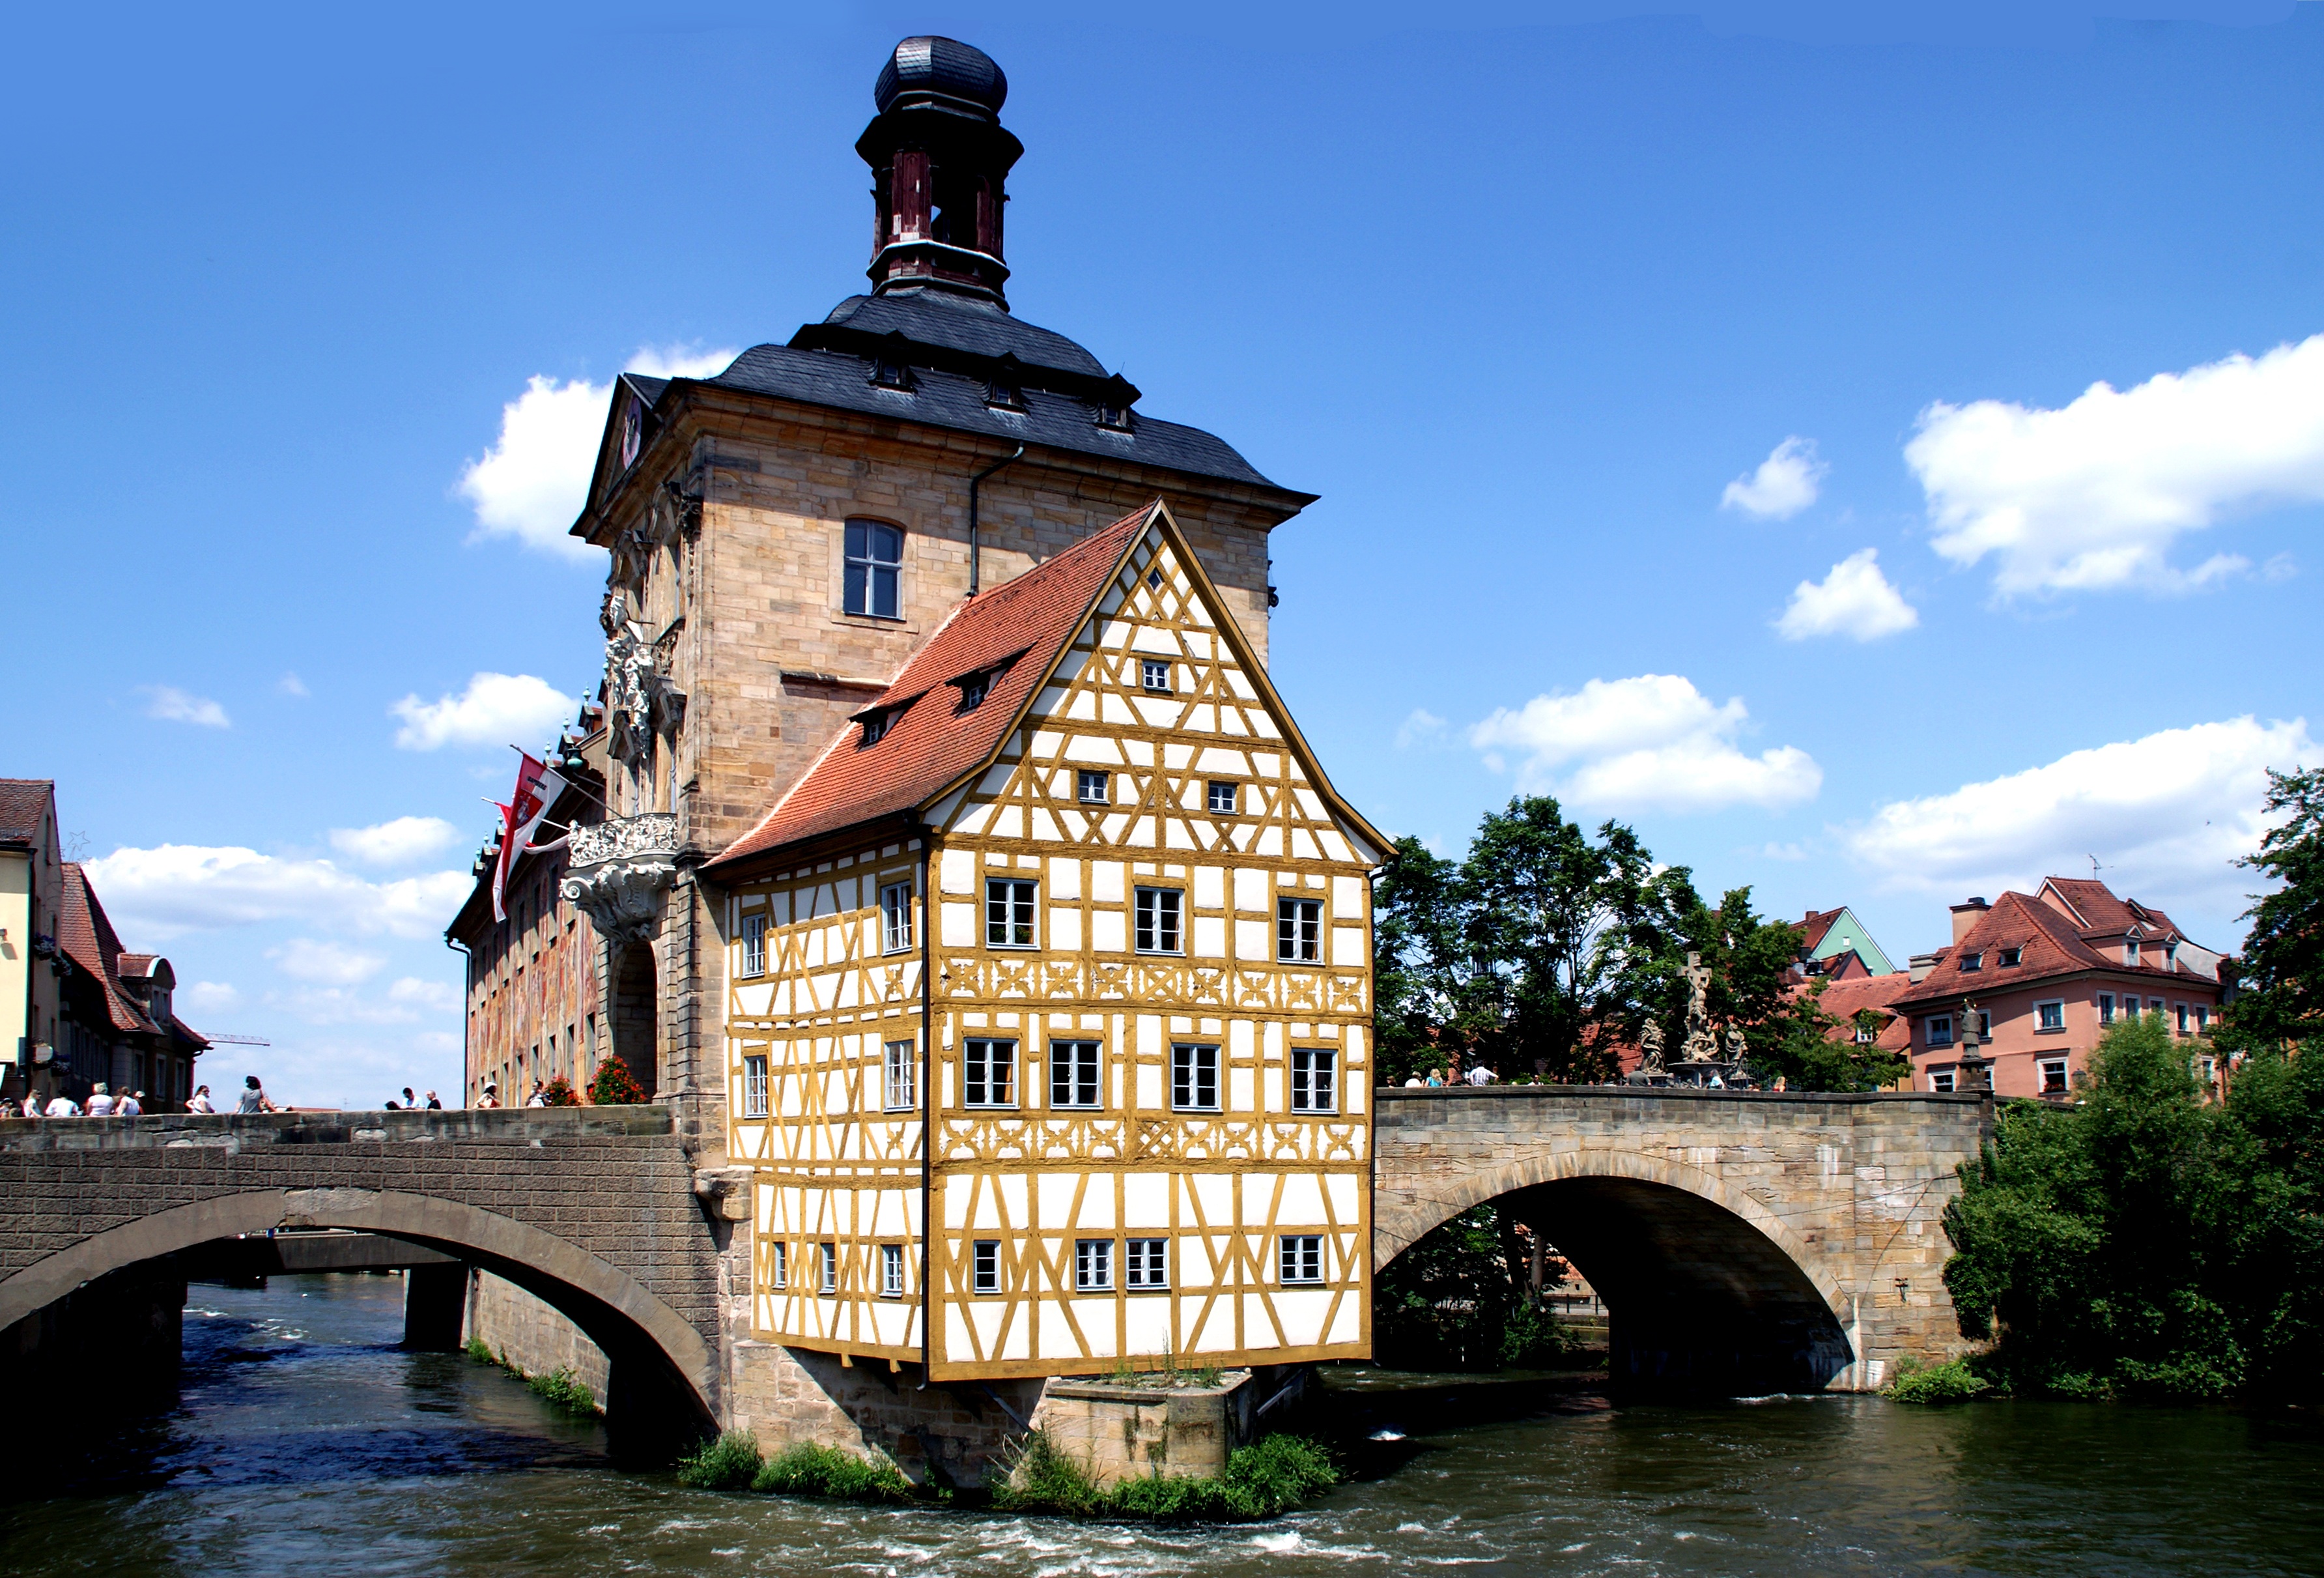
water, bridge, town, river, vacation, travel, tower, romantic, landmark, tourism, waterway, middle ages, bamberg, fachwerkhaus, old town hall